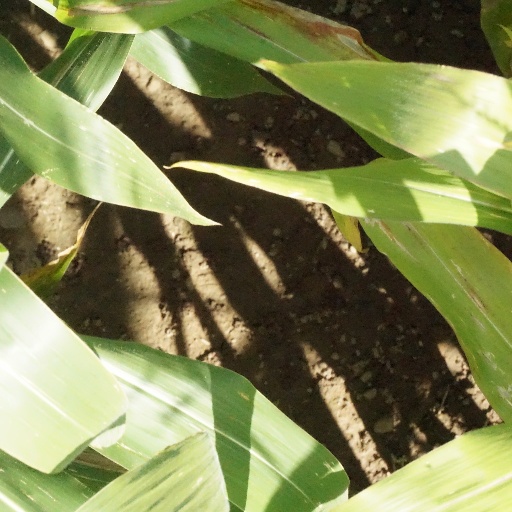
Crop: maize; corn